Grand Paris Express

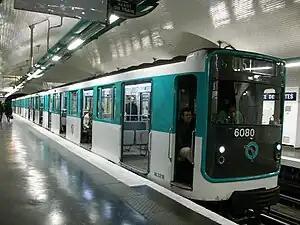
An MP 59-trainset, this model was fully retired from the line on 23 May 2024.

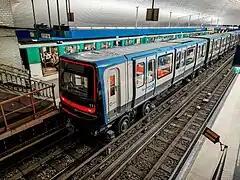
An MP 14 CC-trainset, which entered on service on 1 June 2023.

Line 11 was the first metro line converted to rubber-tyred pneumatic operation, and its first set of rubber-tyred rolling stock was the MP 55, which operated from October 1956 through January 1999. They were then replaced by refurbished MP 59 stock from Line 4. The MP 55 stock consisted of 4 carriages, as did the replacement MP 59 stock. One MP 73 of line 6 was in service on the 11 as well.